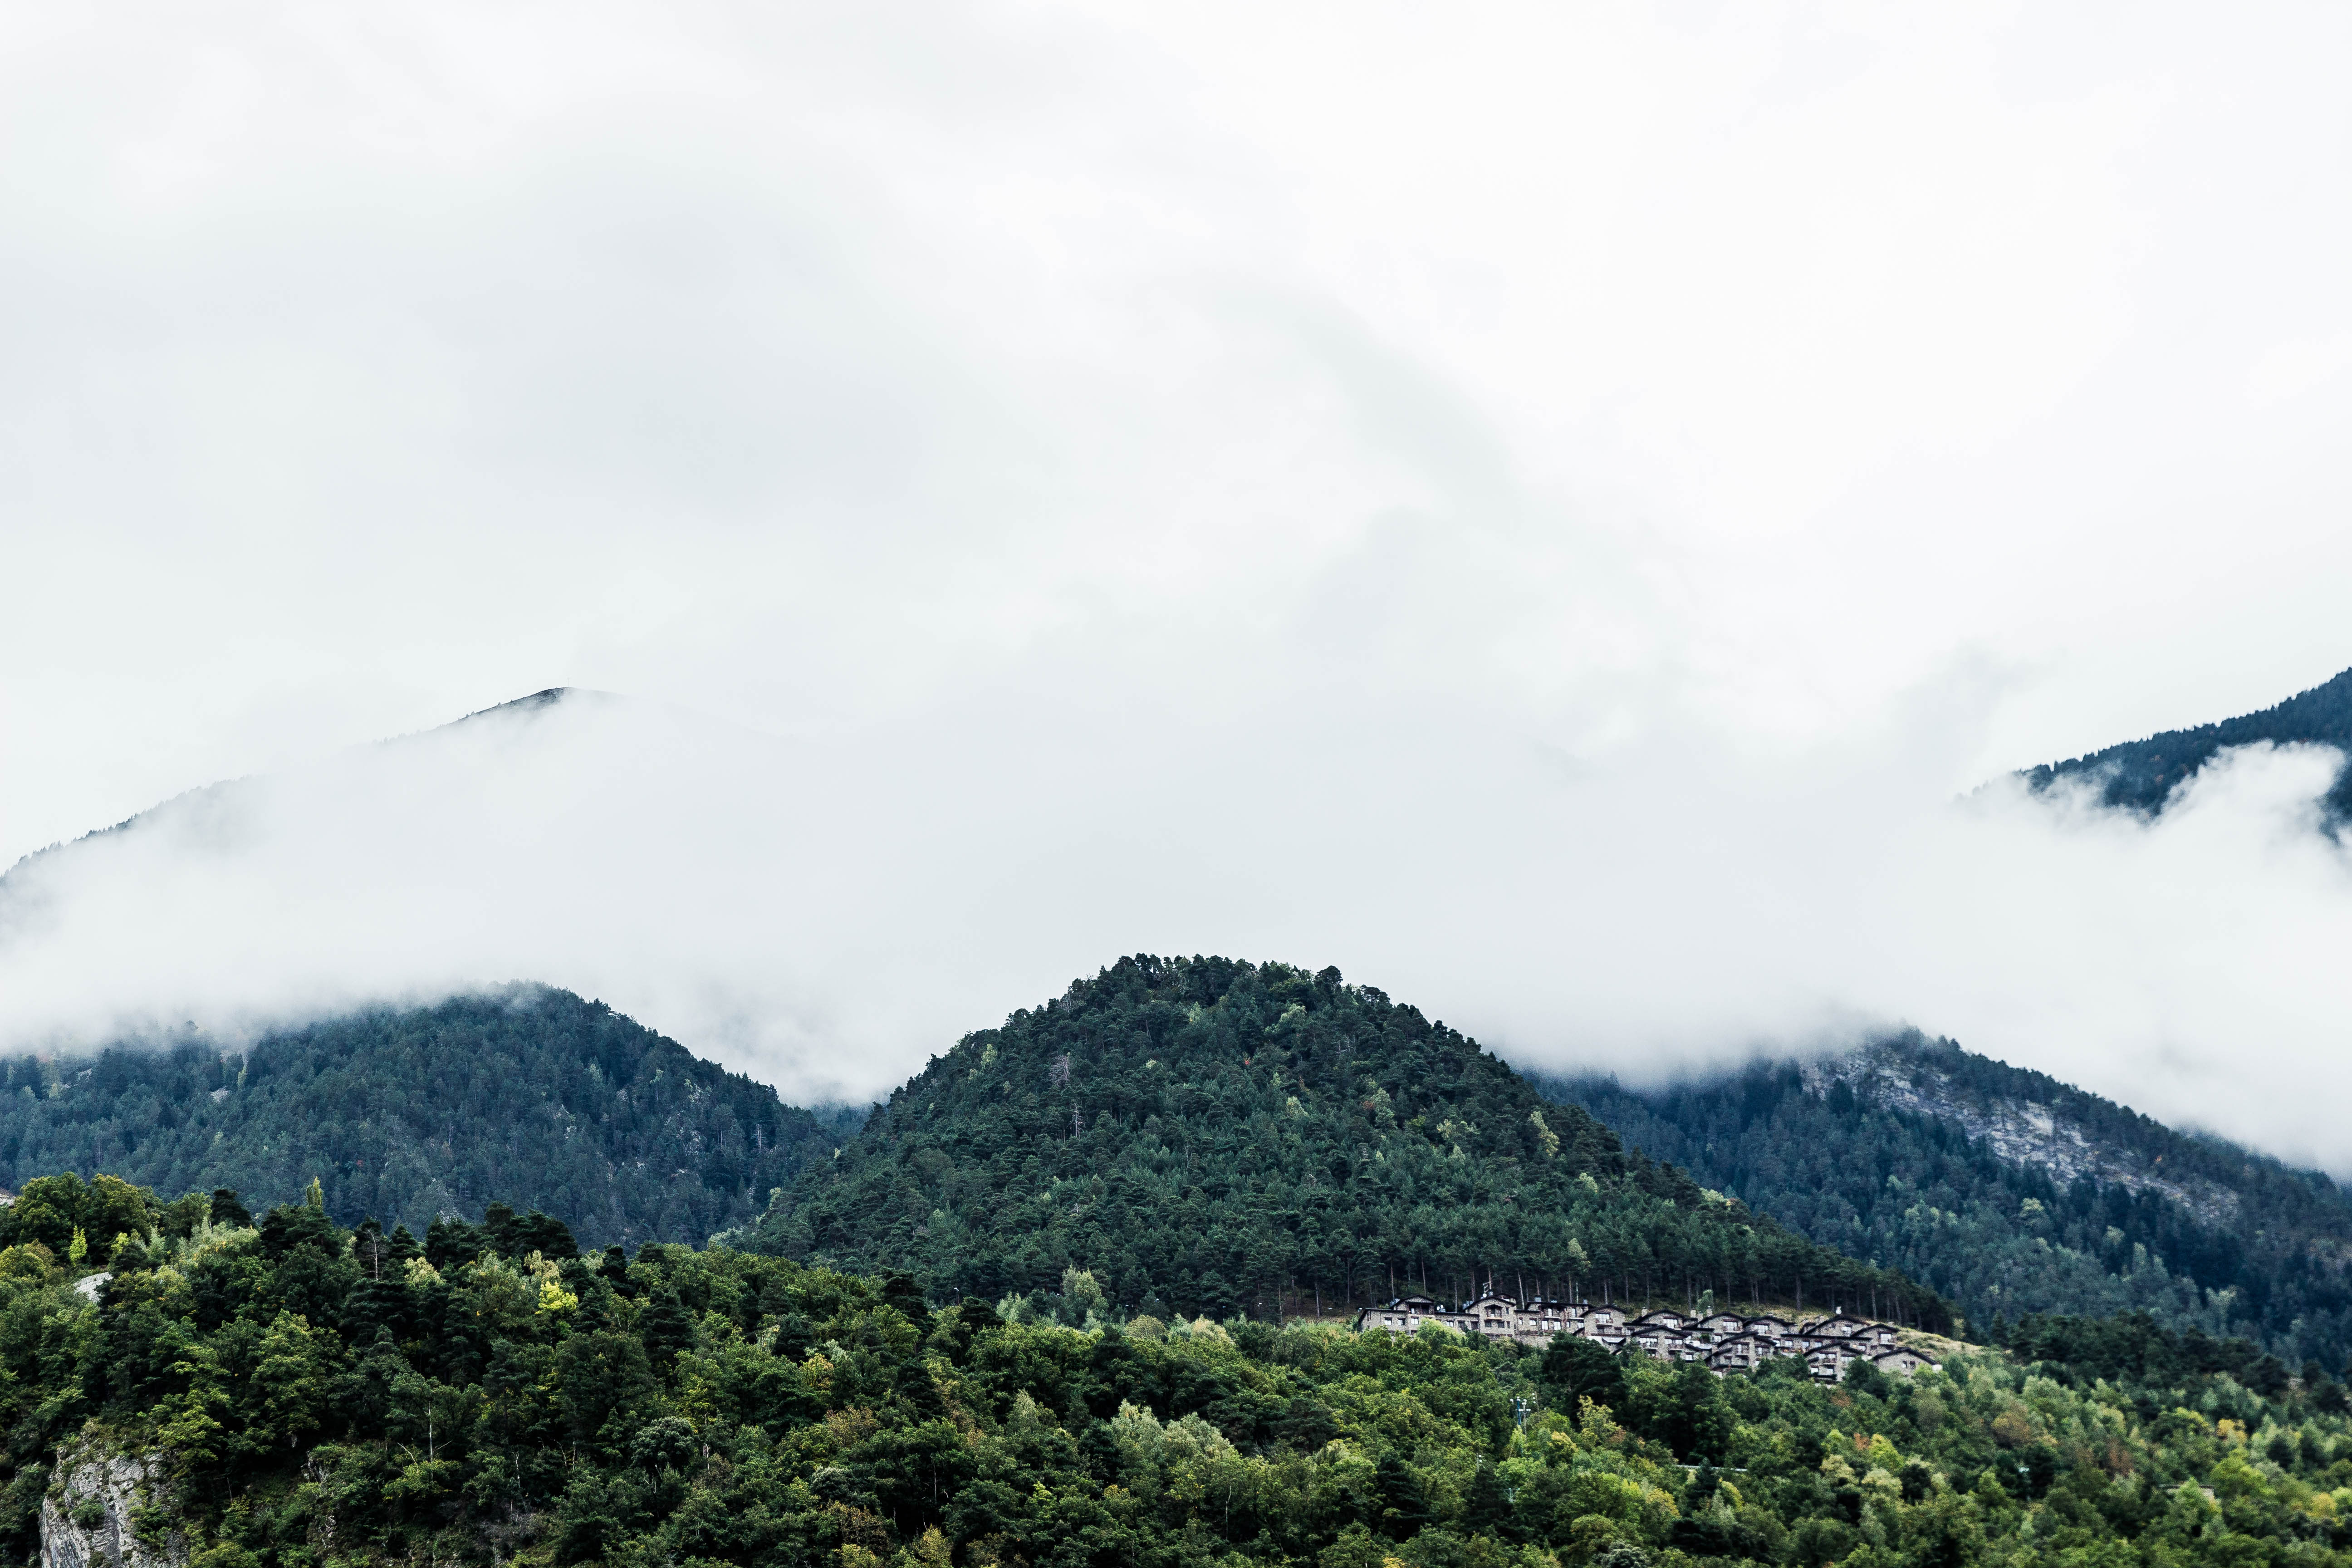
nature, forest, mountain, cloud, fog, hill, mountain range, foggy, ridge, woods, mountains, landform, andorra, geographical feature, atmospheric phenomenon, atmosphere of earth, mountainous landforms